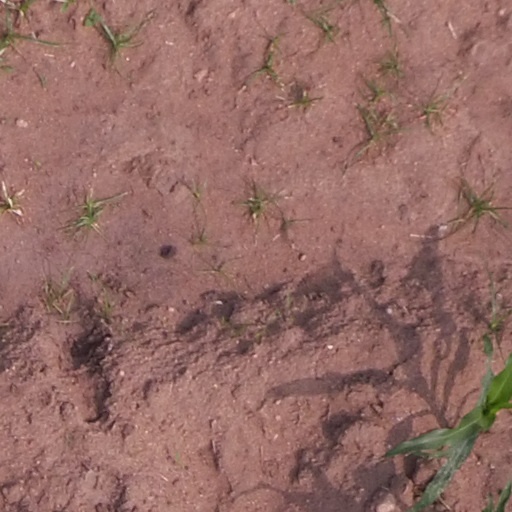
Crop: maize; corn